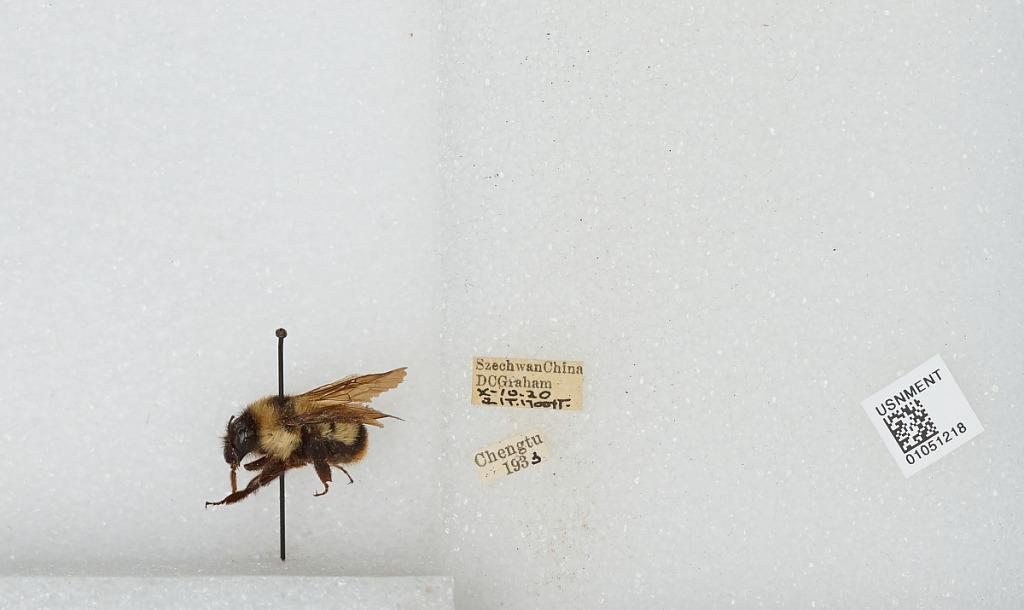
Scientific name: Bombus sp.
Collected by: D. Graham
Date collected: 1933-10-10
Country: China
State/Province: Sichuan
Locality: Chengdu